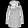
Label: Coat